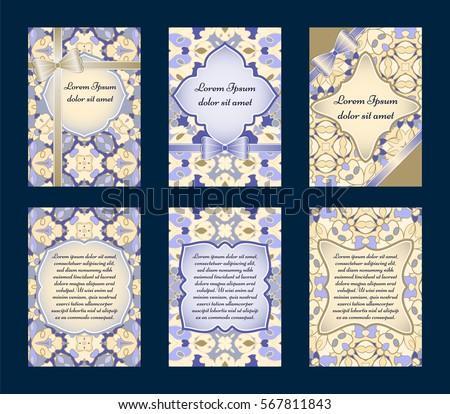
set of vintage greeting cards with ethnic ornament .